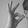
ASL letter: F